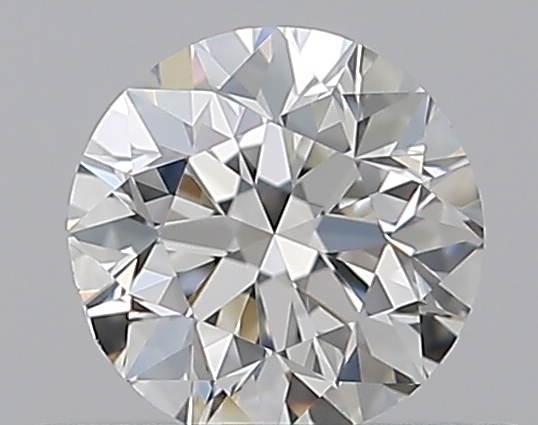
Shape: round
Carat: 0.5
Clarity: VS1
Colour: J
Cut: GD
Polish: EX
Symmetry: GD
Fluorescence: N
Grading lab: GIA
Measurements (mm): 4.87 x 4.94 x 3.24